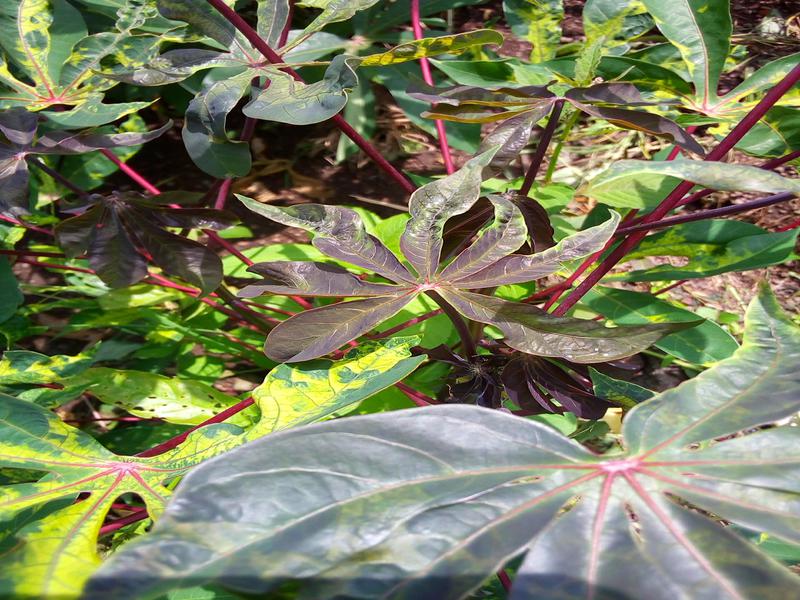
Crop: cassava
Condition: mosaic_disease